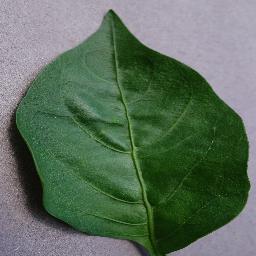
Label: Pepper,_bell___healthy